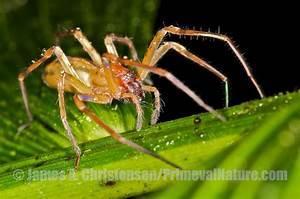
spider